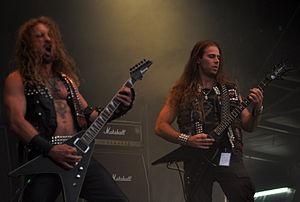
Deströyer 666 est un groupe de black, death et thrash metal australien, originaire de Melbourne. Le groupe se délocalise en Europe en 2001.